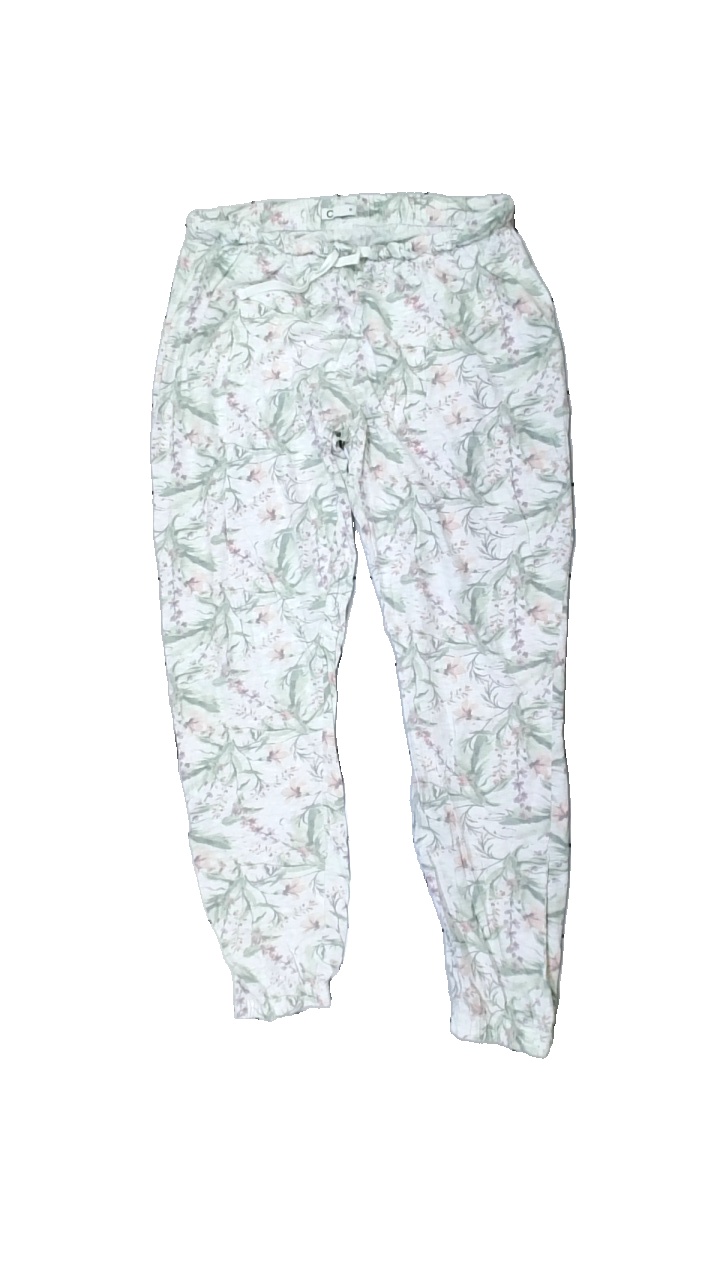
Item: Trousers (Ladies)
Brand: Cubus
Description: Grey trousers with multicolored floral print from Cubus, size M. Poor condition.
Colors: Grey, Green, Pink, Multicolor
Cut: Regular
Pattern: Floral print
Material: Unknown, low signal
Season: All
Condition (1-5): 2
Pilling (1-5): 3
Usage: Export
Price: <50